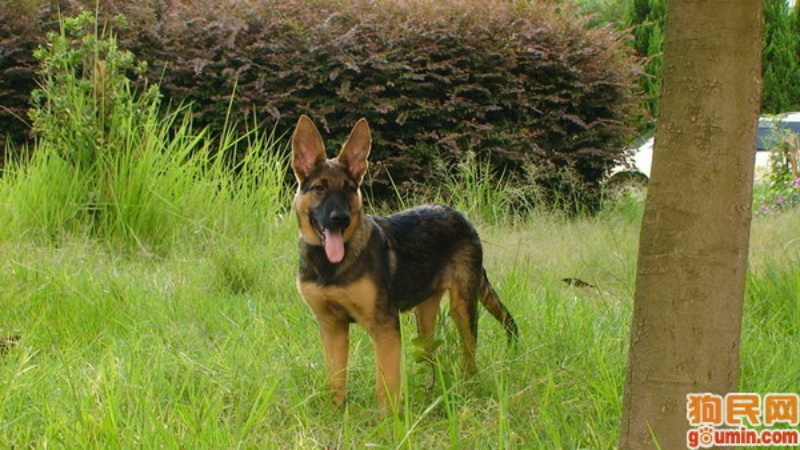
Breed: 258-n000104-Black_sable